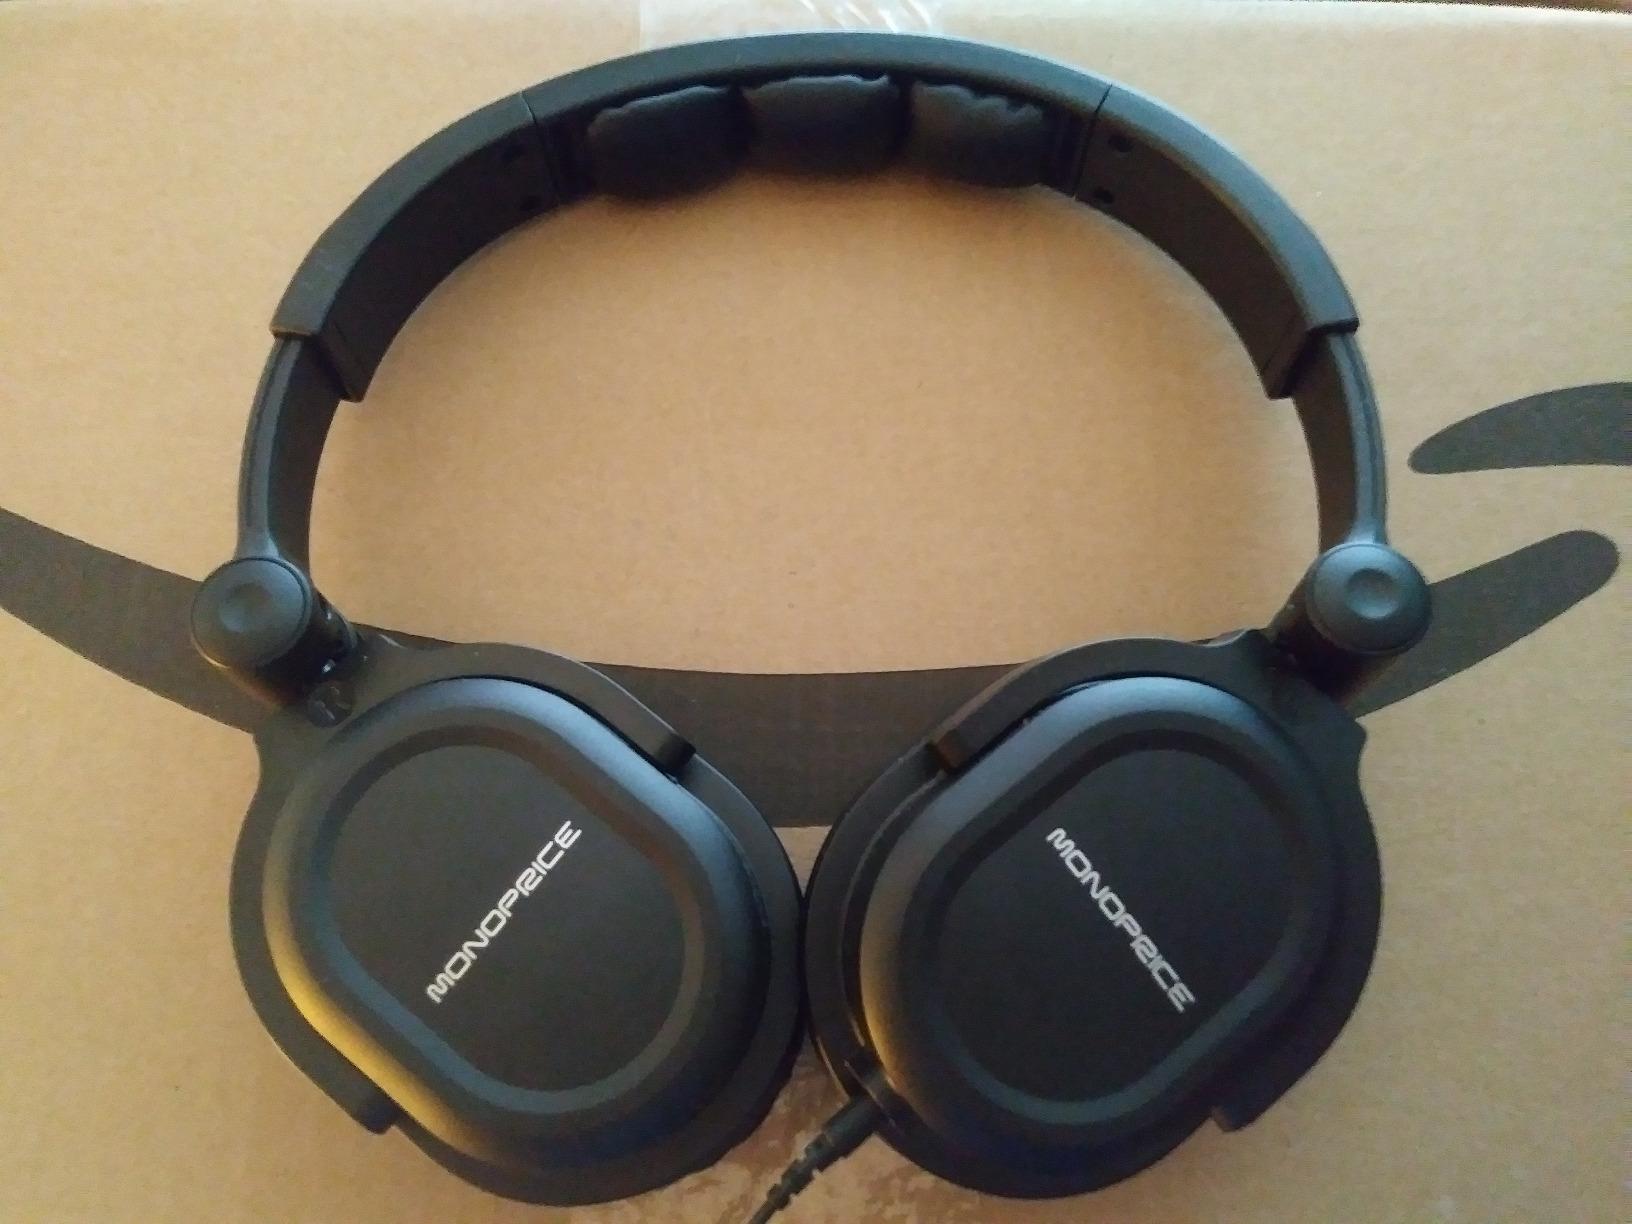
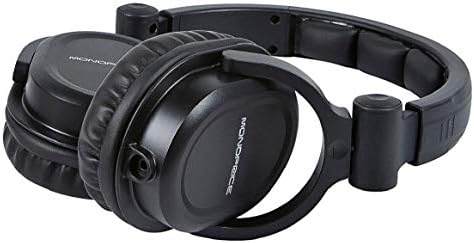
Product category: headphones
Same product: yes